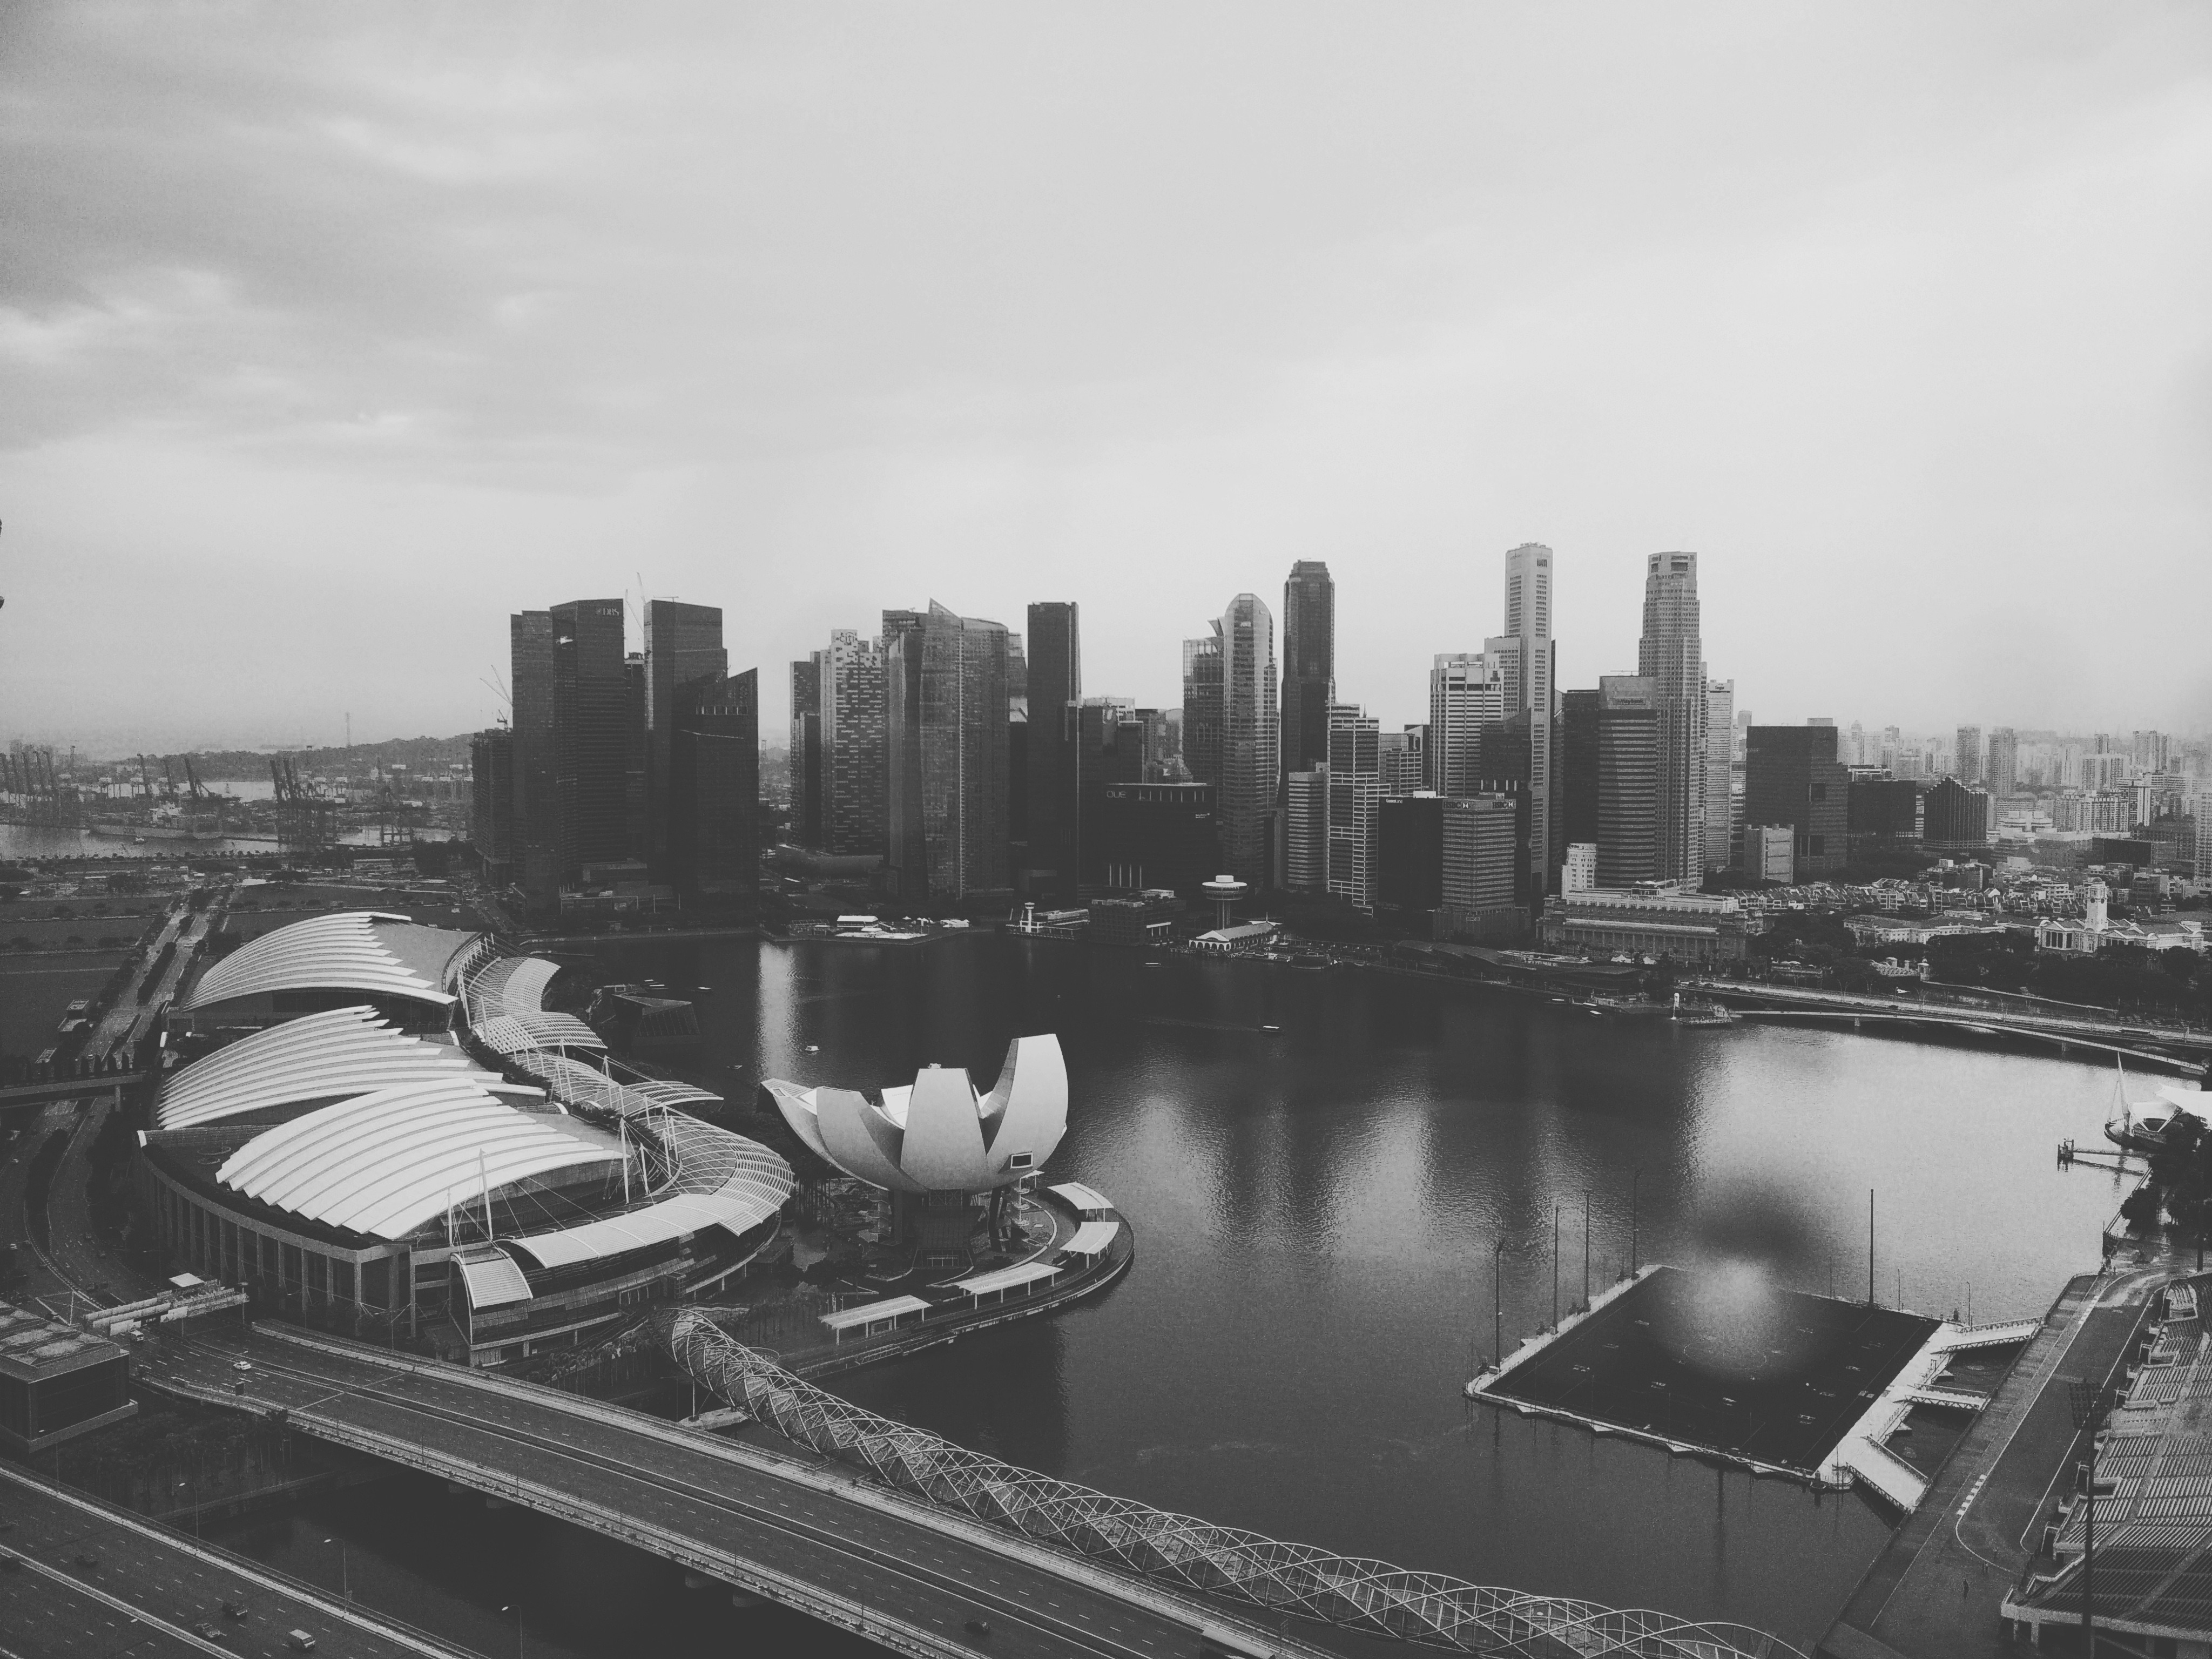
black and white, skyline, photography, city, skyscraper, cityscape, downtown, transport, black, monochrome, tower block, shape, metropolis, aerial photography, urban area, monochrome photography, atmospheric phenomenon, human settlement